Elegy of Ren

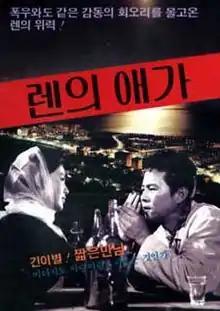
Poster for "Elegy of Ren" (1969)

Elegy of Ren is a 1969 South Korean film directed by Kim Ki-young and starring Kim Jin-kyu and Kim Ji-mee.